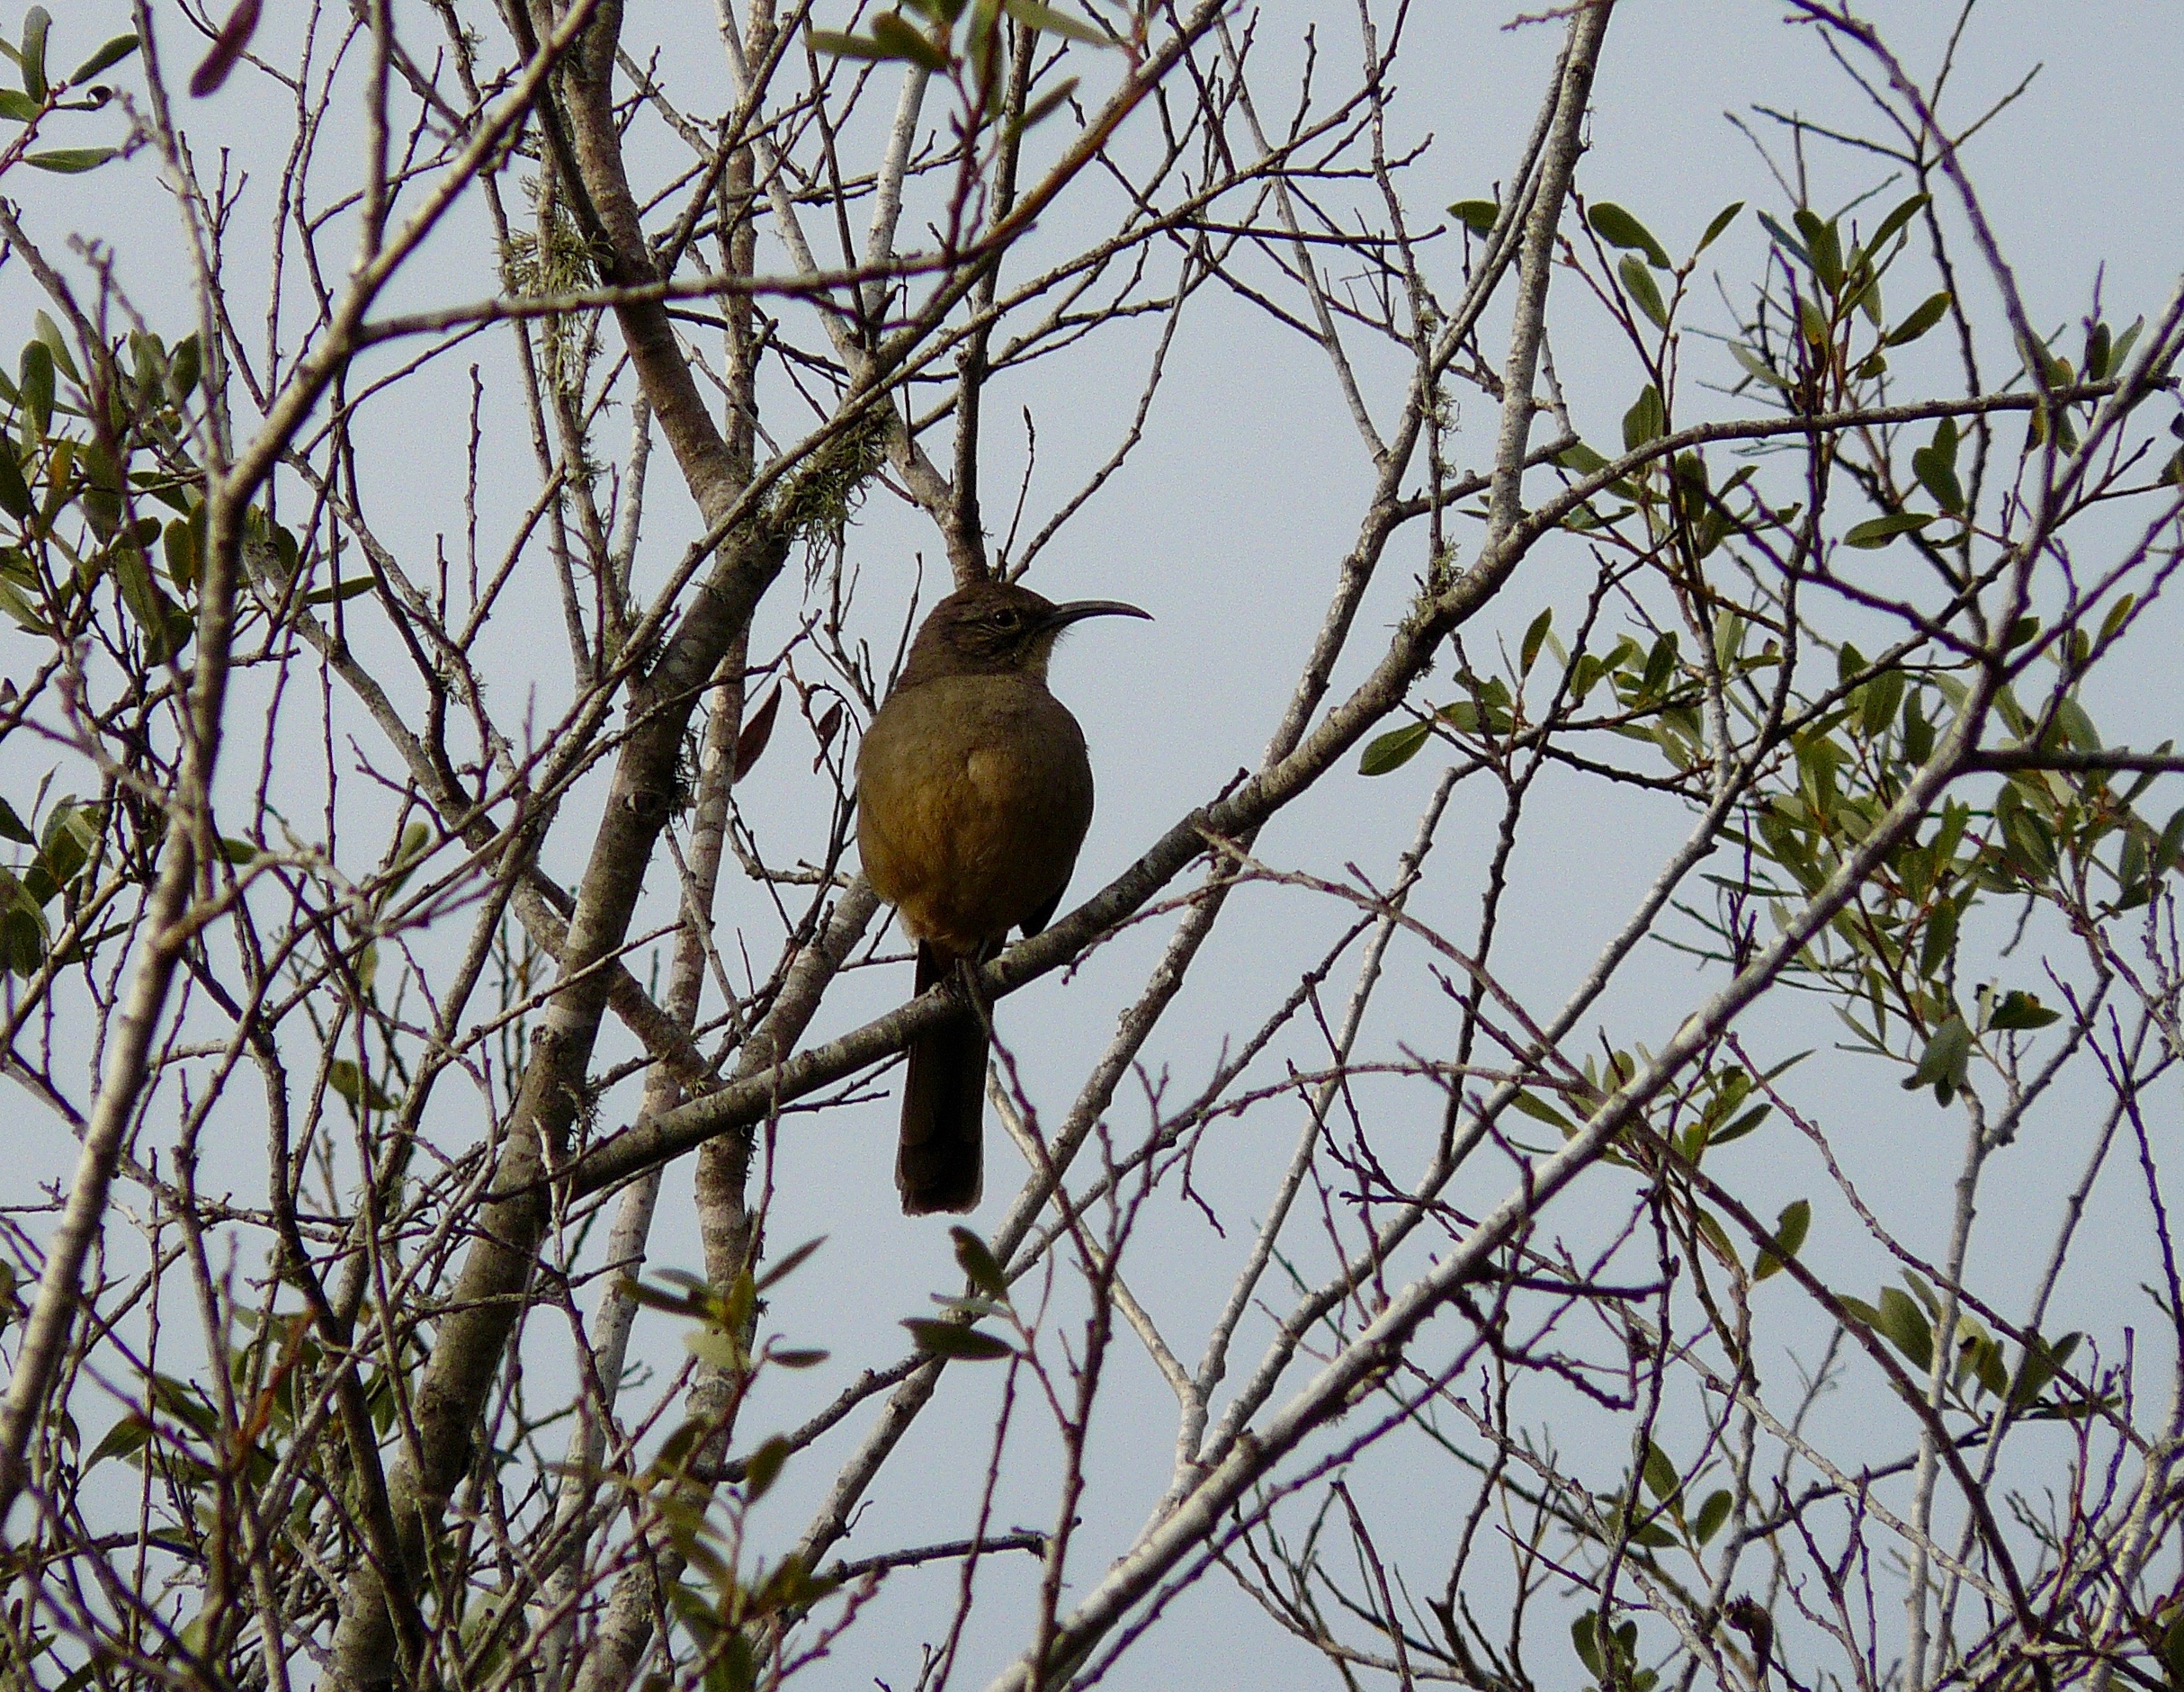
branch, bird, wildlife, fauna, vertebrate, califstateparks, birdingthecentralcoast, joycecory, californiathrasher, toxostomaredivivum, birdsofthecentralcoast, old world flycatcher, perching bird